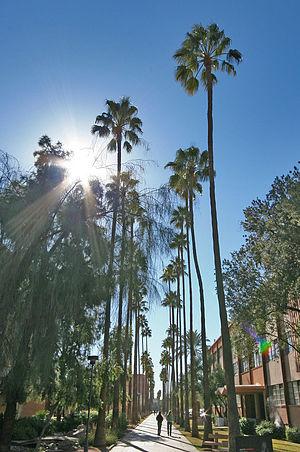
Le palmier jupon du Mexique est une espèce de palmier appartenant au genre Washingtonia et à la famille des Arécacées.